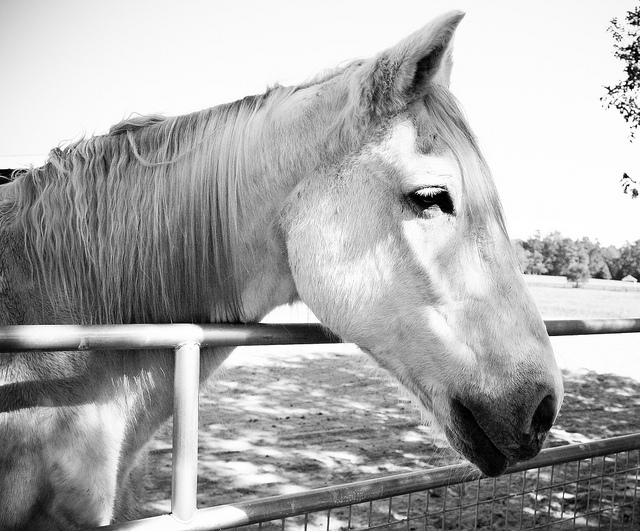
user: Given an image and a question. Answer the question in a short answer. Question: What type of horse is this? Short Answer:
assistant: palomino